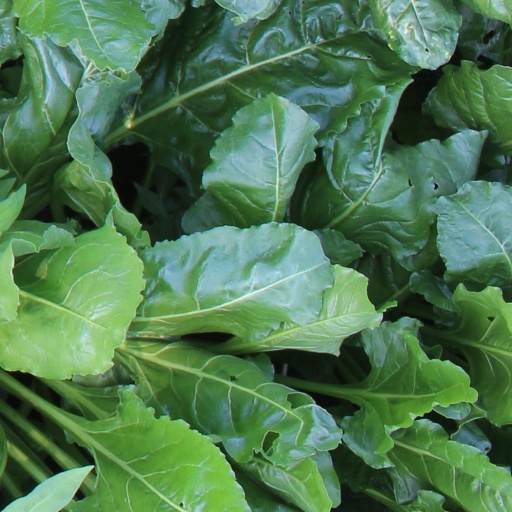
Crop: sugar beet